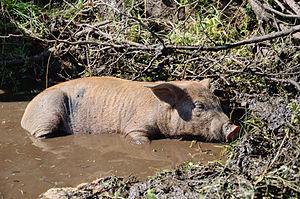
Un cochon (Sus scrofa domesticus) en Corse-du-Sud.
Sus domesticus est une espèce de mammifères domestiques omnivores de la famille des Porcins, ou Suidés. Appelé porc ou cochon ou encore cochon domestique, il est resté proche du sanglier avec lequel il peut se croiser.